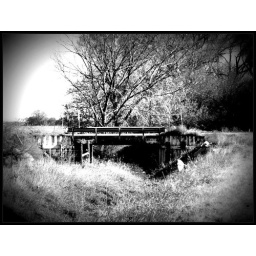
the old bridge South of town; in black and white